Sky position (RA, Dec in degrees): 150.264, 29.095
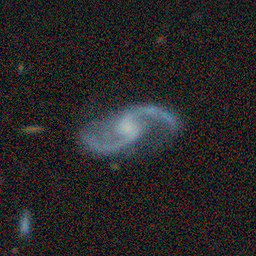
Galaxy morphology: Unbarred Loose Spiral Galaxies